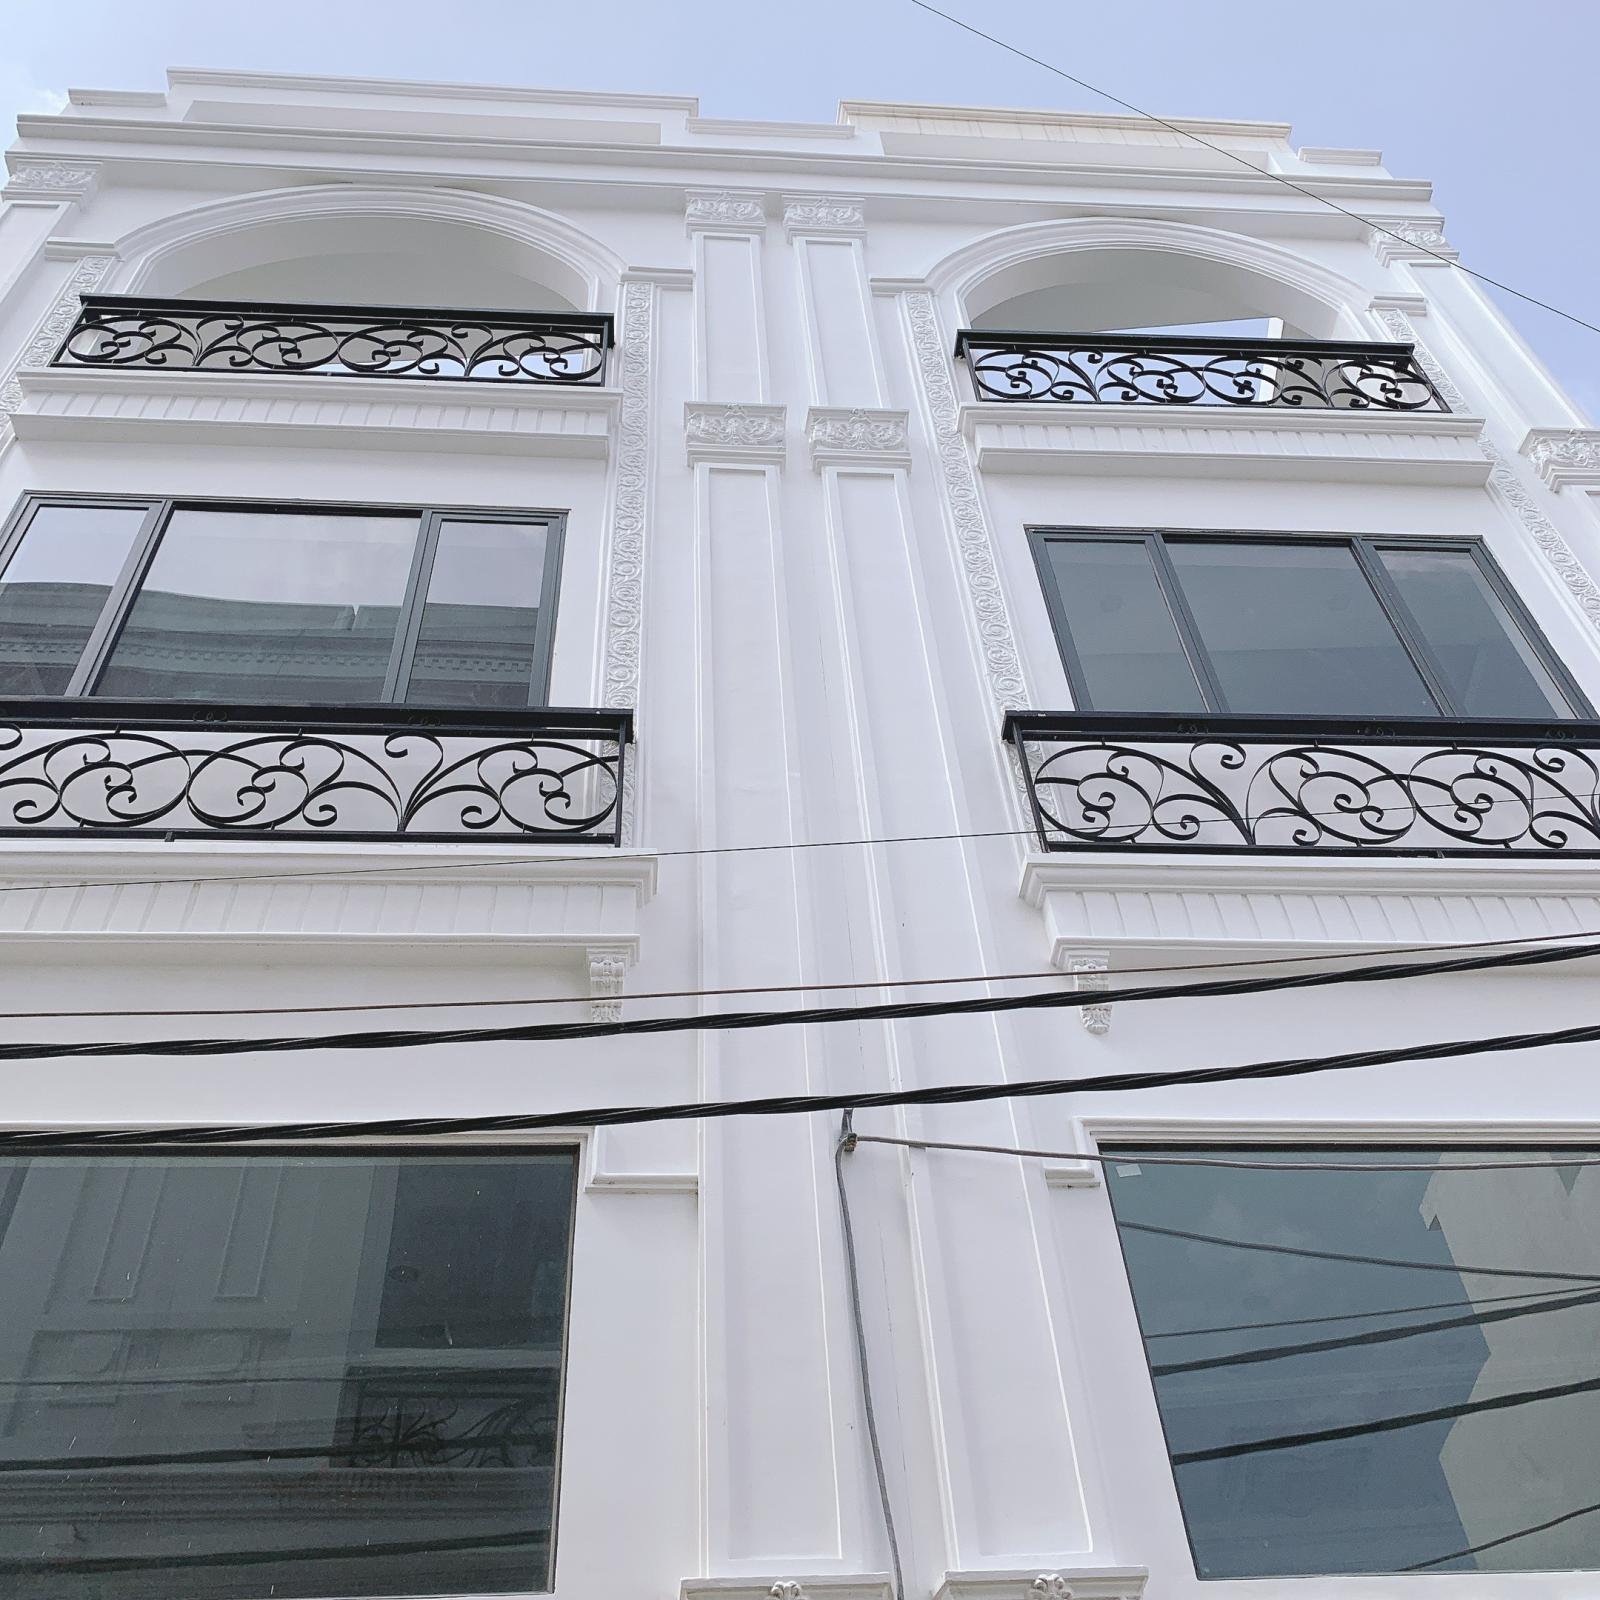
đây là khung cảnh nhìn từ phía dưới của một ngôi nhà cao tầng